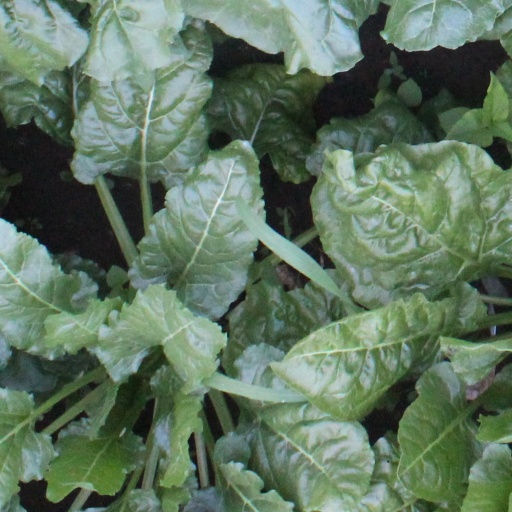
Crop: sugar beet